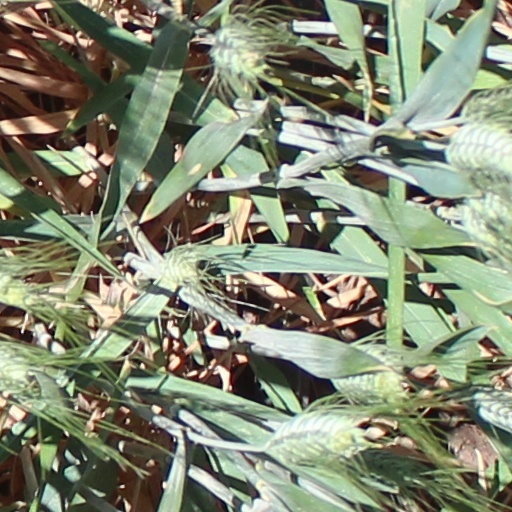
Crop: wheat